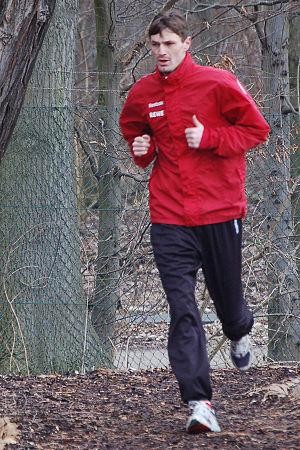
Milivoje Novakovič, né le 18 mai 1979 à Ljubljana, est un footballeur international slovène. Il évoluait au poste d'attaquant.